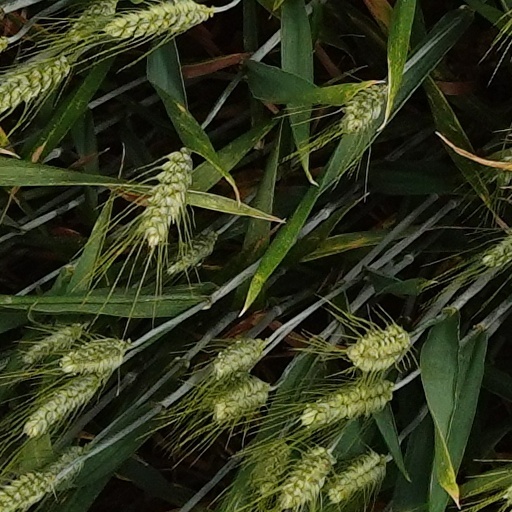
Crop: wheat